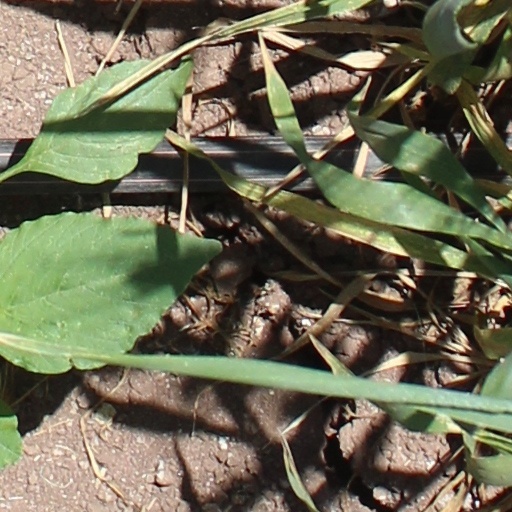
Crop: wheat